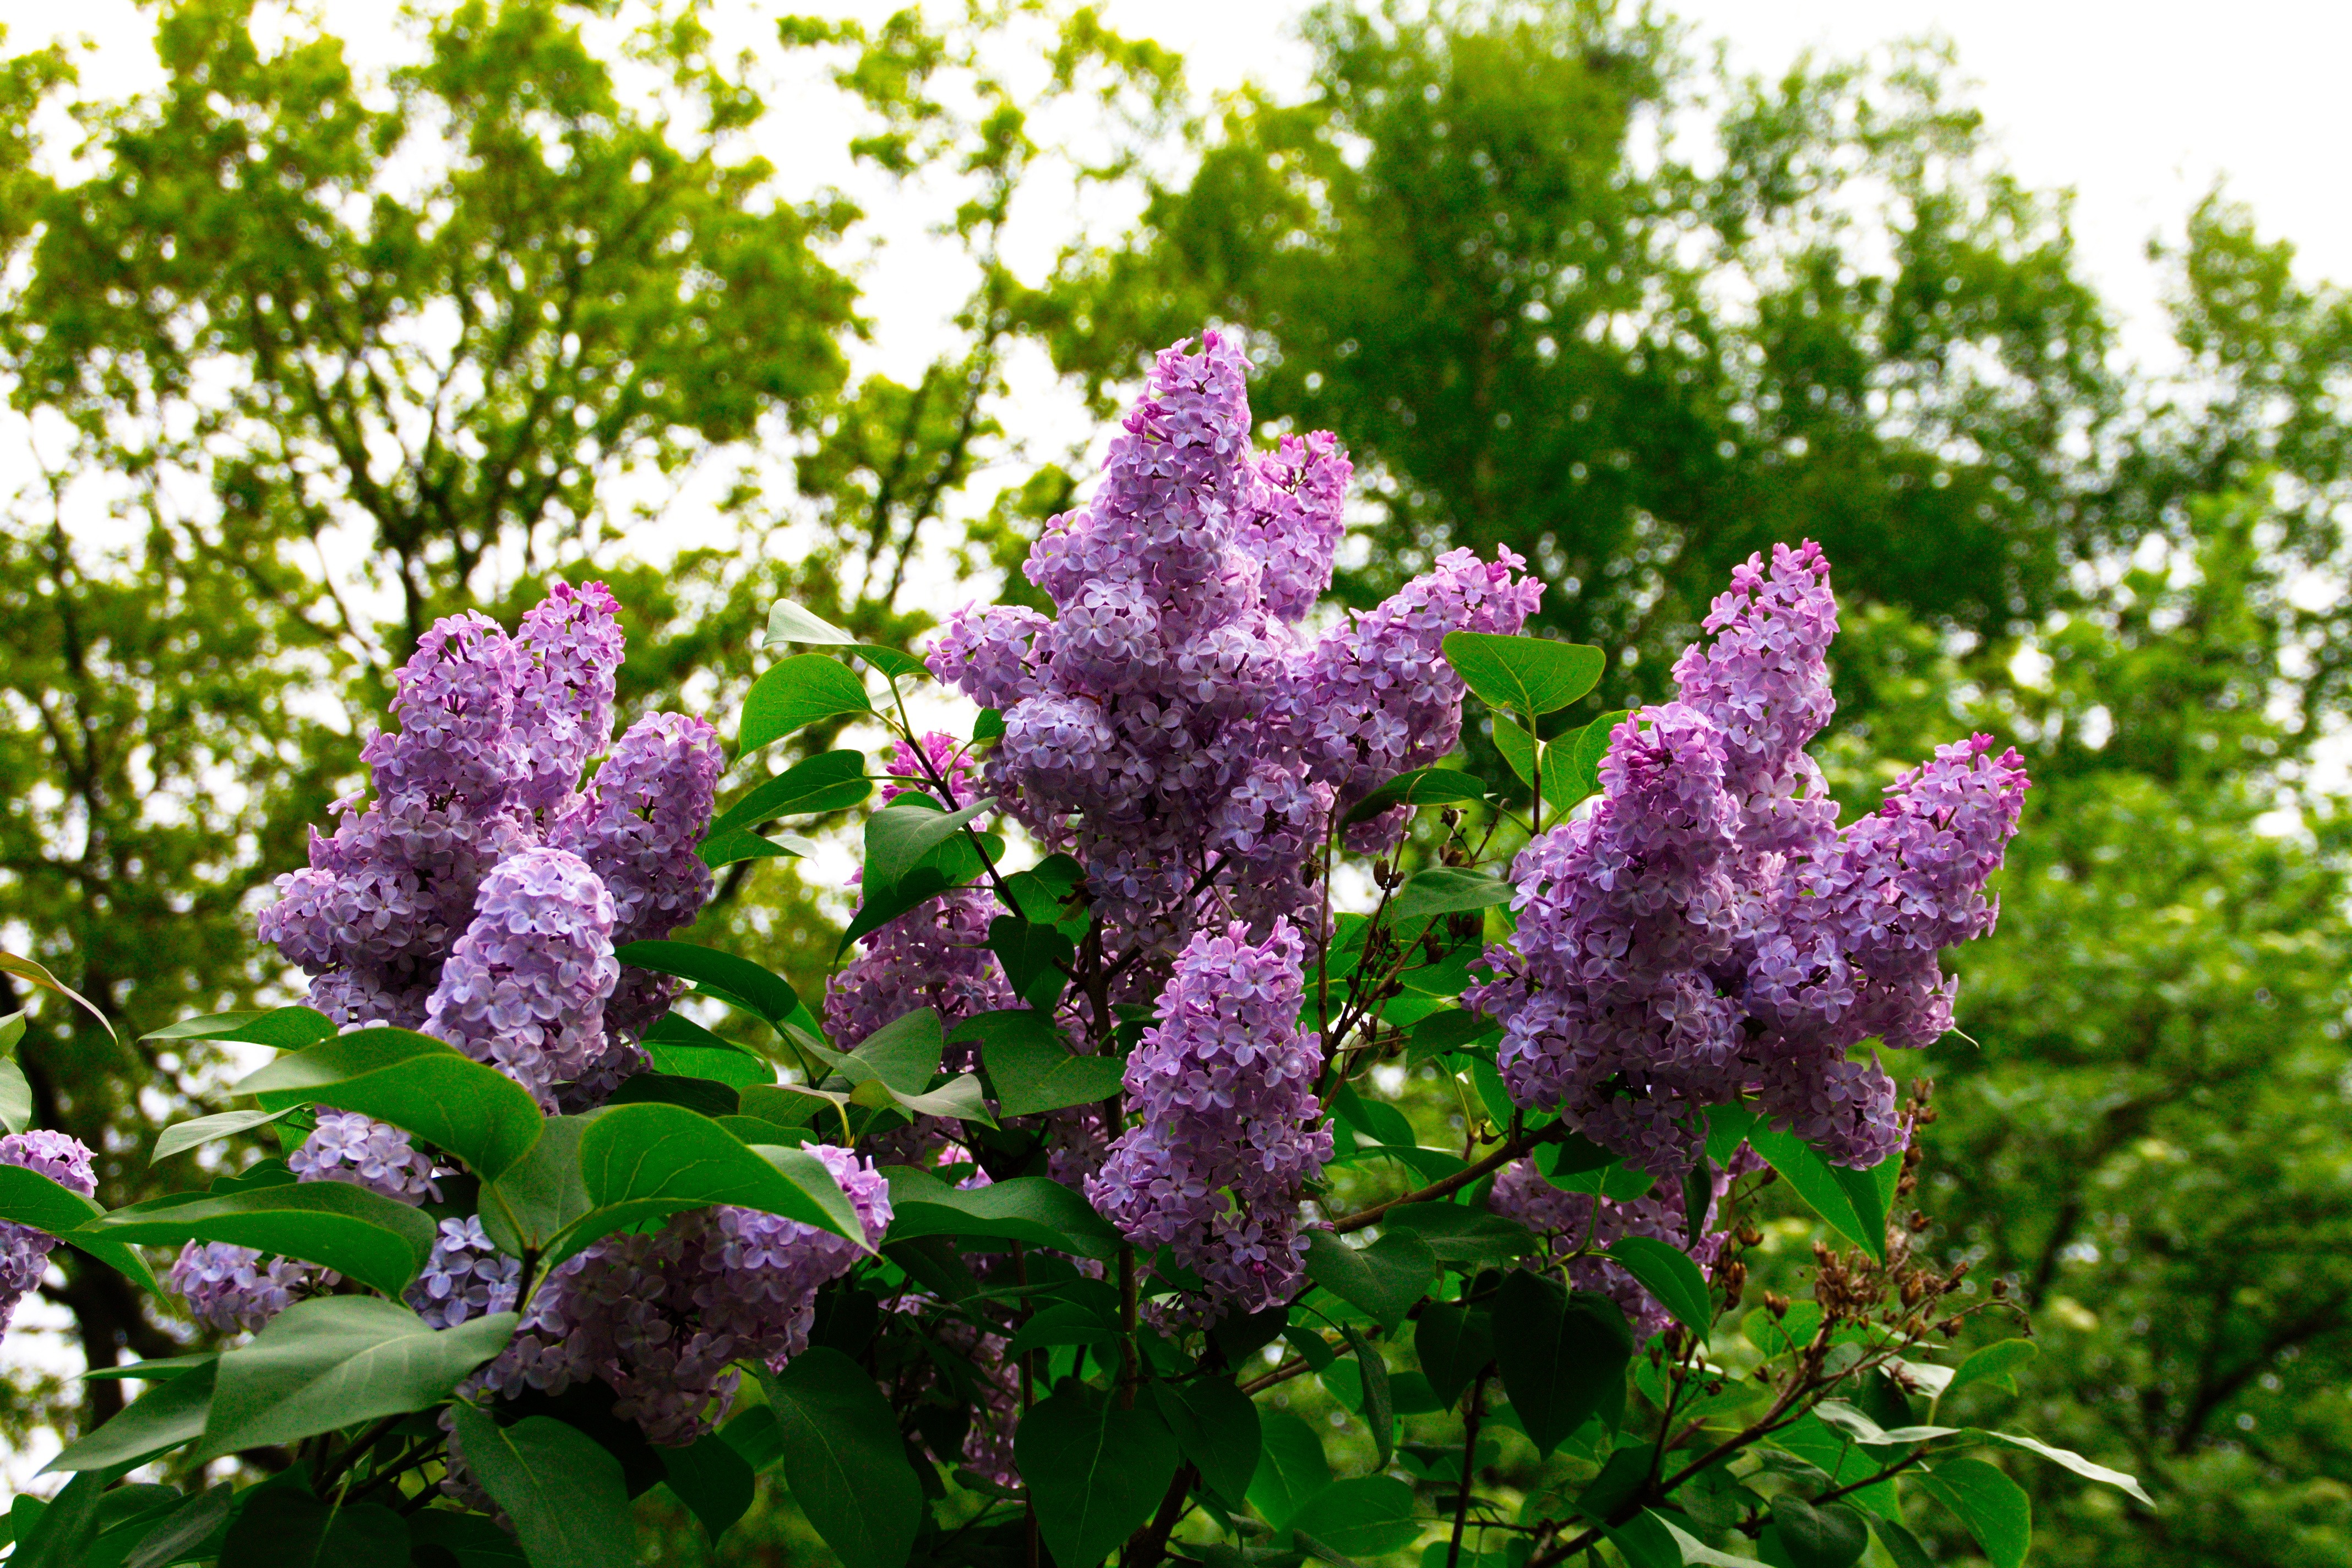
tree, nature, blossom, plant, flower, purple, bloom, bush, herb, botany, pink, flora, wildflower, shrub, lilac, flowering plant, land plant